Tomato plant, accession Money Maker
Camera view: bottom (45 deg); turntable rotation: 60 degrees
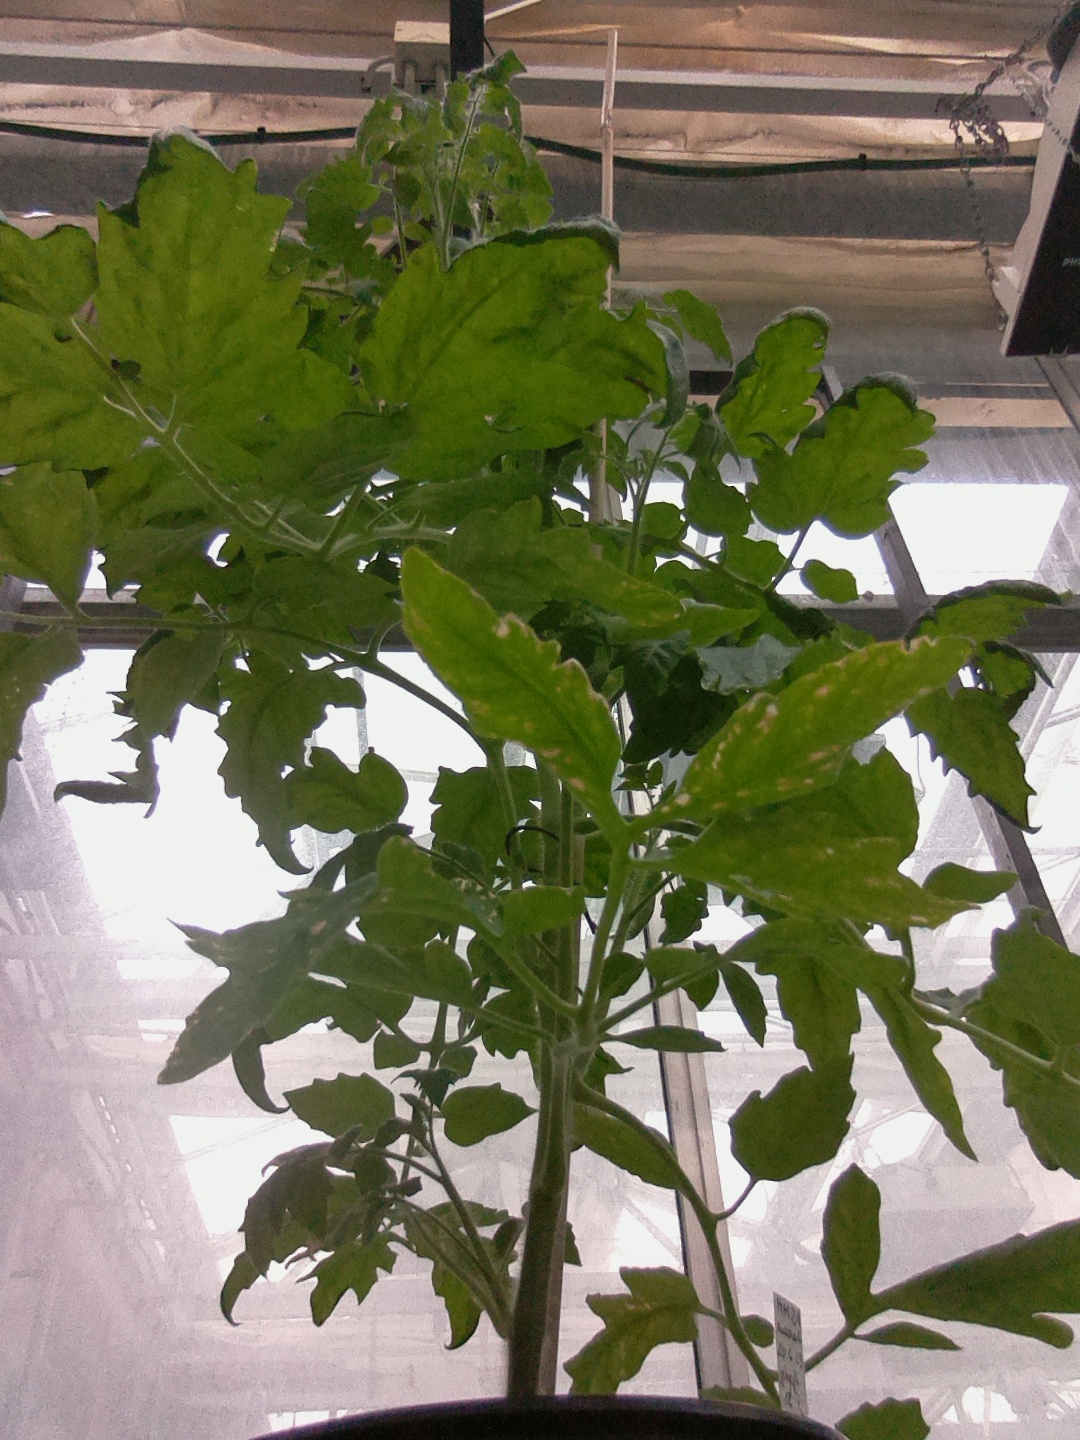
BBCH growth stage 27: 70%-80% Side shoots formed